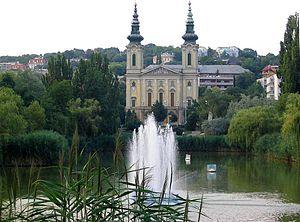
Szentimreváros est un quartier de Budapest, situé dans le 11ᵉ arrondissement.